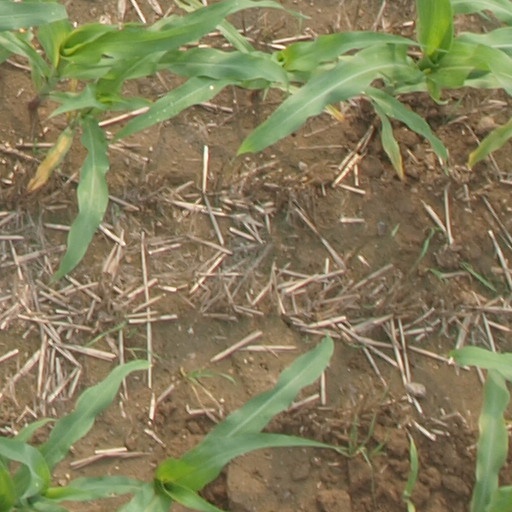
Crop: maize; corn